Etro

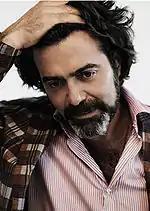
Kean Etro

Etro is identified primarily with Gimmo (born Gerolamo), the founder, however the company is managed by his four children: